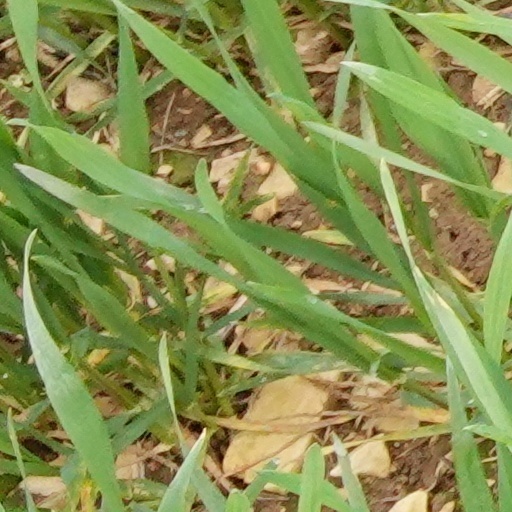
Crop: wheat